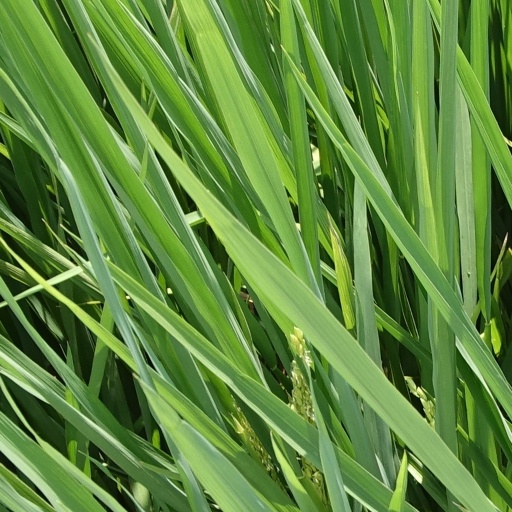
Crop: rice